Sébastien-Melchior Cornu

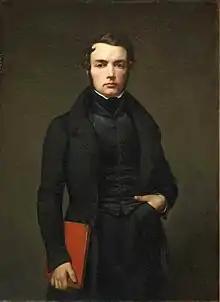
Self-portrait (1832)

Sébastien-Melchior Cornu (6 January 1804 – 23 October 1870) was a French painter, specializing in religious works and portraits.